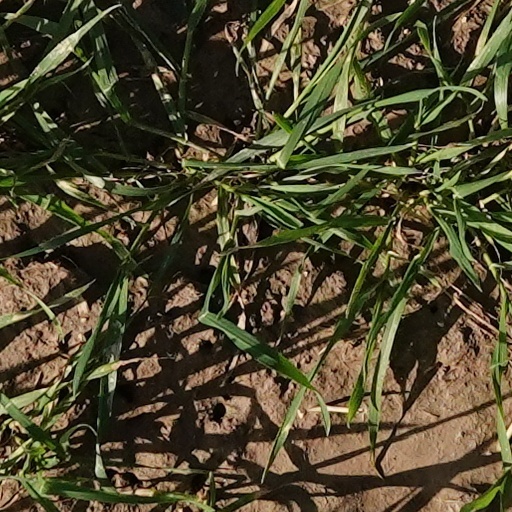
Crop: wheat